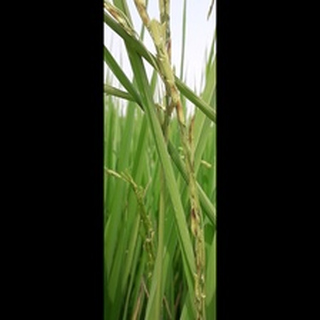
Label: diseased_rice